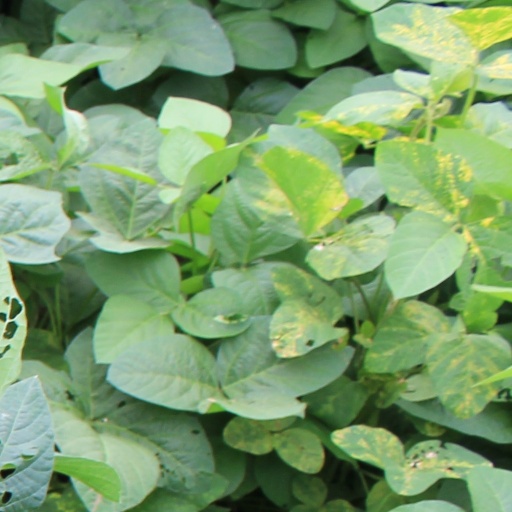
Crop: soybean